Whistlefield railway station

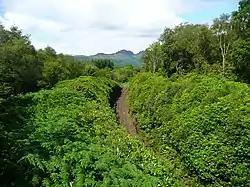
The West Highland Line near the Whistlefield Station site.

The single platformed station, without a passing loop, was located on a steep section of the line between the Garelochhead and Finnart Viaducts. A new platform was built in 1925. Steps ran up from the road to the station and remnants of these can still be seen. Railway cottages were built slightly to the north and these survive as private dwellings. The Whistlefield Store and tea room, later the 'Green Kettle Inn' was built close by to capture the trade created by the railway with steamer excursions on the loch, picnickers, etc. A house for the innkeeper was also constructed.